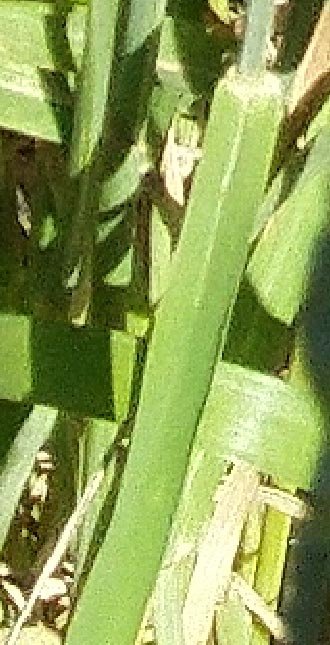
Label: Wheat___Healthy